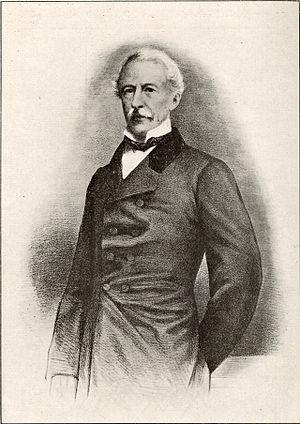
Willem Johan Cornelis, Knight Huijssen van Kattendijke était un officier de la marine néerlandaise et un homme politique.